The Saga of Shadows

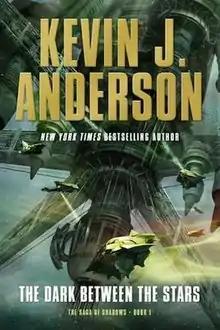
First edition, "The Dark Between the Stars" (2014)

The Saga of Shadows is a trilogy of space opera novels written by Kevin J. Anderson. First announced in 2011, it is a sequel to Anderson's seven-book series, "The Saga of Seven Suns" (2002–2008). The first novel, "The Dark Between the Stars", was released by Tor Books on June 3, 2014. The second book in the series, "Blood of the Cosmos", was published on June 2, 2015. The third novel, called "Eternity's Mind", was released on September 13, 2016.